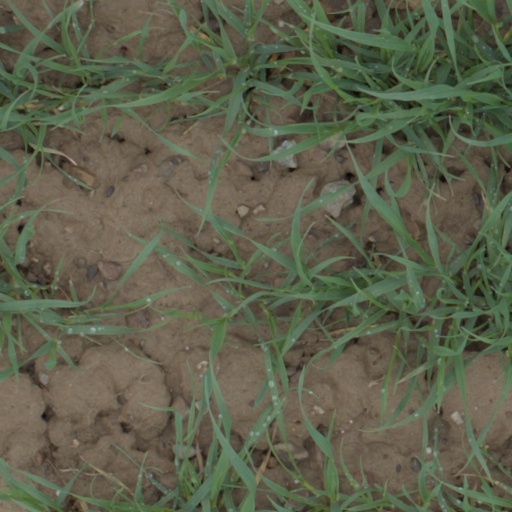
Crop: wheat